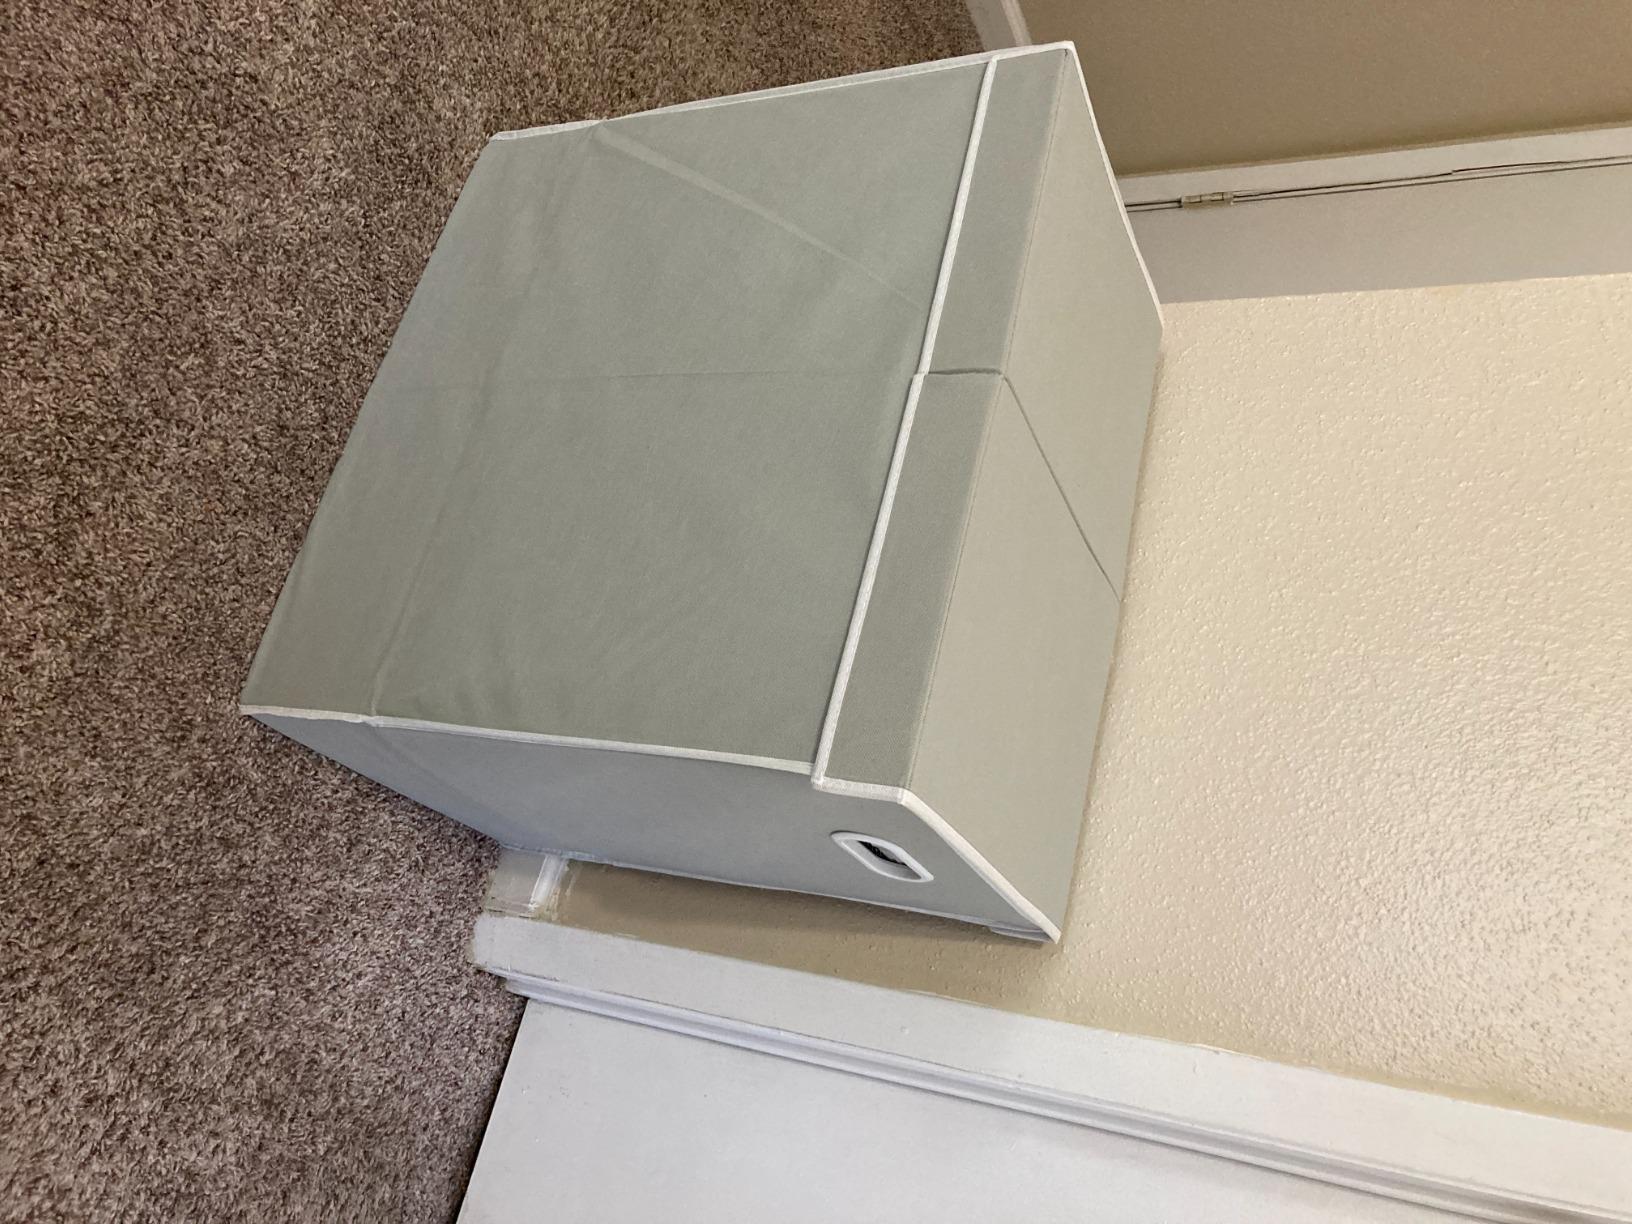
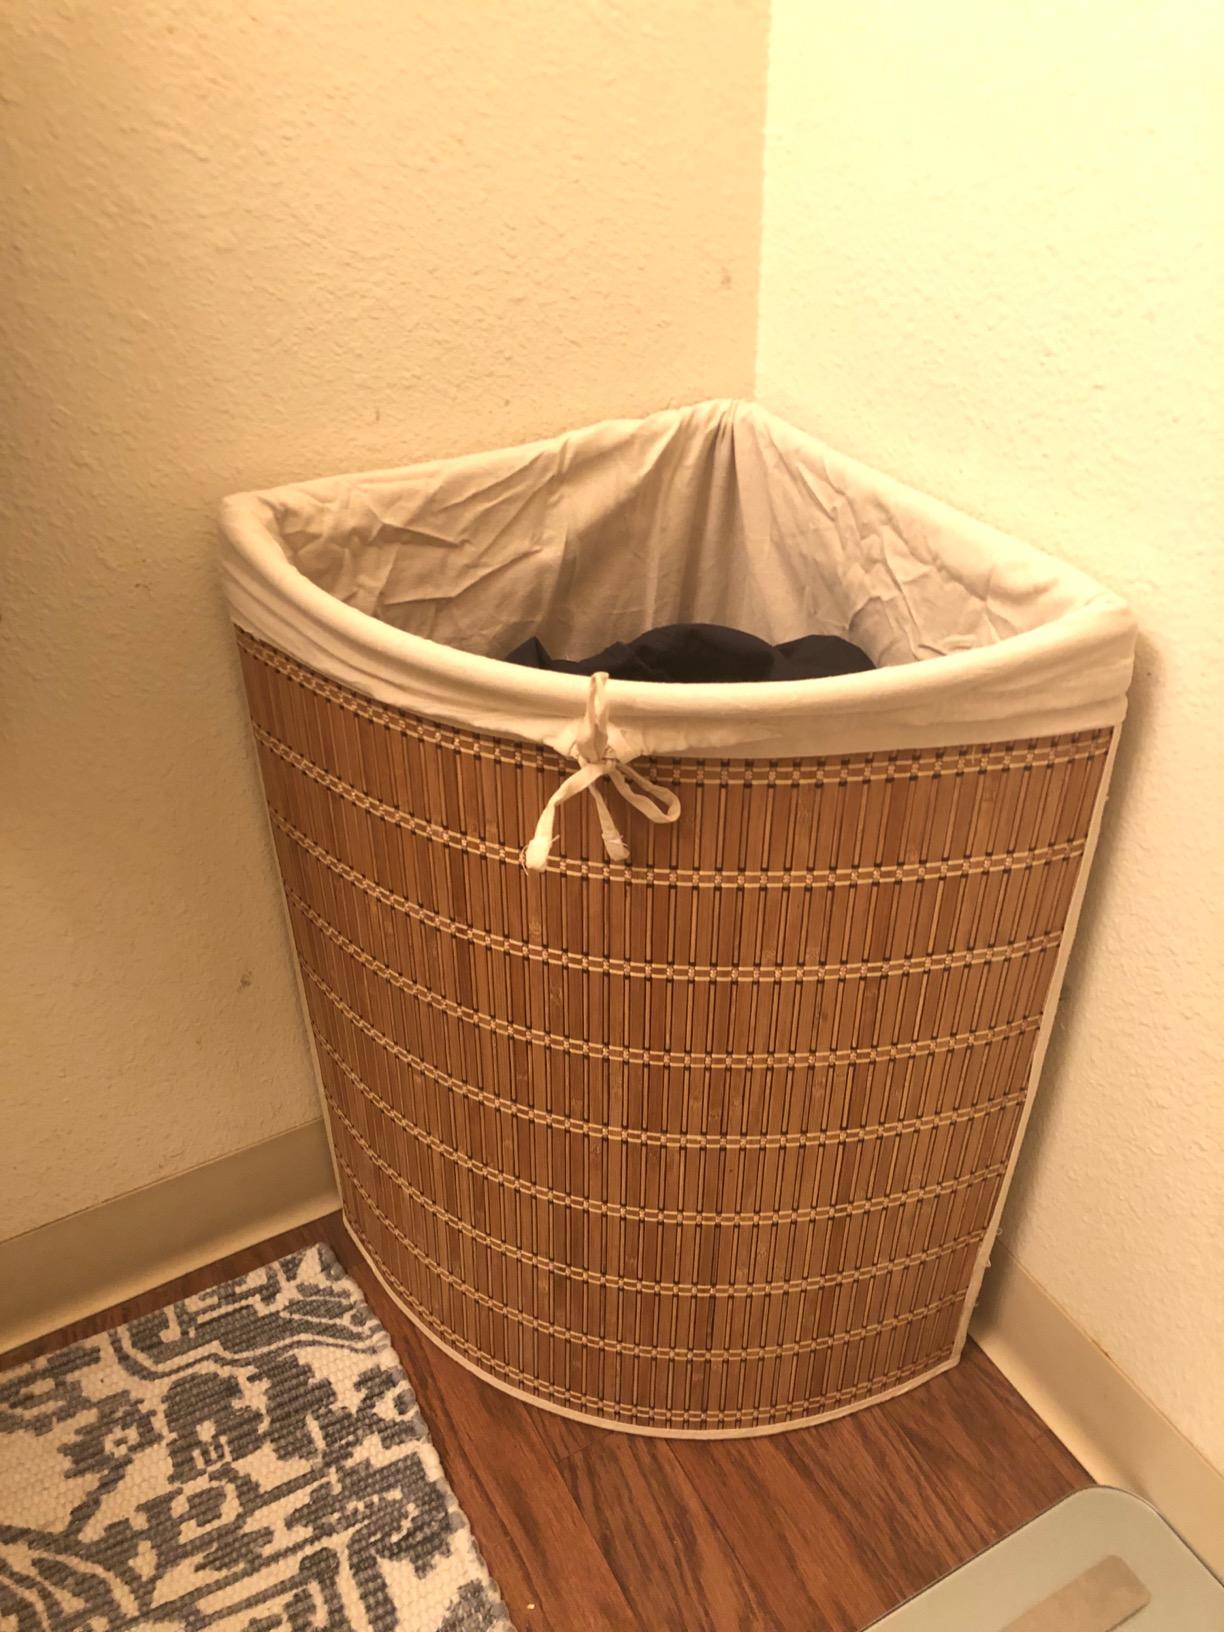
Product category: items_hamper
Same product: no